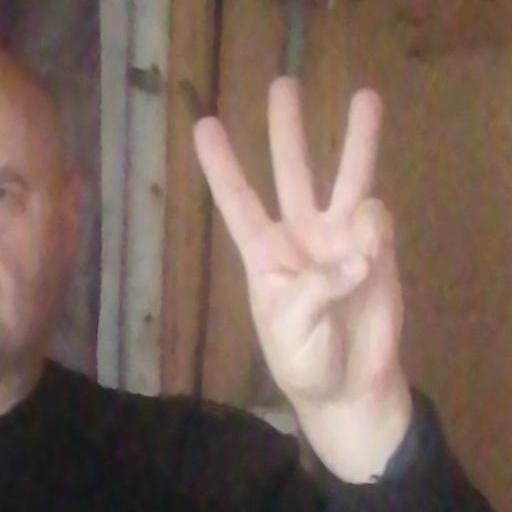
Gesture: three